United Nations Security Council Resolution 1189

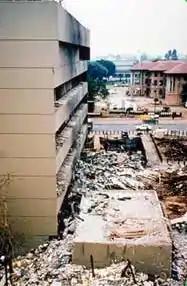
Aftermath of bombing in Kenya

United Nations Security Council resolution 1189 was adopted unanimously on 13 August 1998. In the resolution, after expressing its deep disturbance at the bombings in Nairobi, Kenya, and Dar es Salaam, Tanzania, on 7 August 1998, the Council strongly condemned the terrorist attacks and called on countries to adopt measures to prevent further incidents.